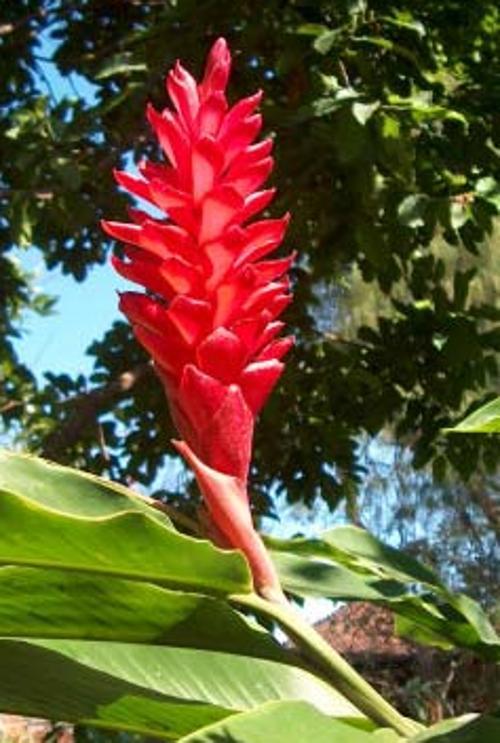
Label: red ginger